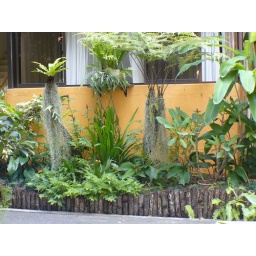
Various unique species of plants sitting on carpet grass, and surrounded by all natural wooden logs.